John Colson

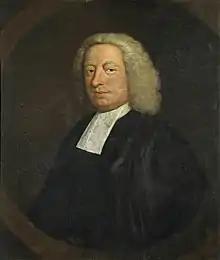
John Colson by John Wollaston

John Colson (1680 – 20 January 1760) was an English clergyman, mathematician, and the Lucasian Professor of Mathematics at Cambridge University.